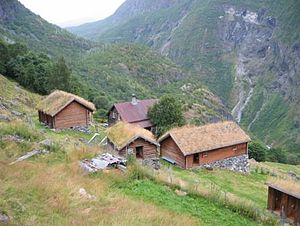
Årdal / Fremvæksten af Øvre Årdal og Årdalstangen
Gård i Avdalen. Jorden blev ryddet i 1500-tallet.
Årdal er en kommune i Vestland fylke i Norge. Kommunen ligger inderst i Sognefjorden, og består af de to små byer Årdalstangen og Øvre Årdal.